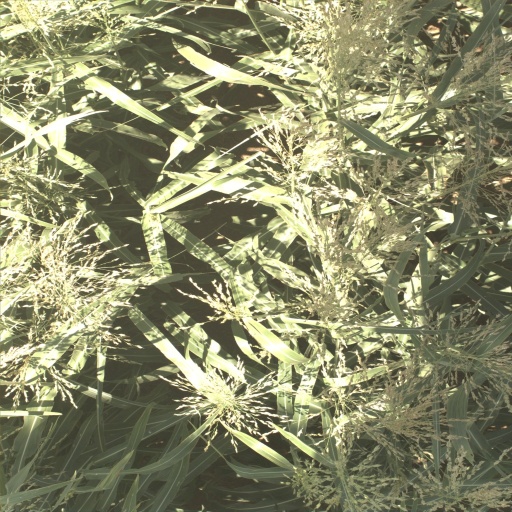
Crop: sorghum